Radical chic

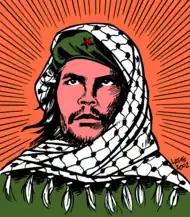
A 2002 political cartoon by Carlos Latuff depicting Che Guevara wearing a Palestinian keffiyeh

Terrorist chic (also known as "terror chic" or "militant chic") is a more recent and specific variation of the term. It refers to the appropriation of symbols, objects, and aesthetics related to radical militants, usually in the context of pop culture or fashion. When such imagery is deployed subversively, the process exemplifies aestheticization of propaganda. Regardless, because terrorist chic derives its iconography from groups and individuals often associated with violent conflict or terrorism, the term carries a greater pejorative tone than "radical chic."